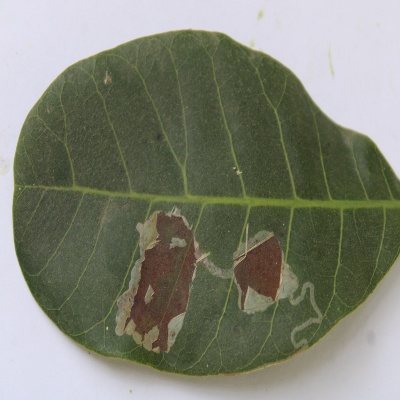
Crop: Cashew
Condition: leaf miner